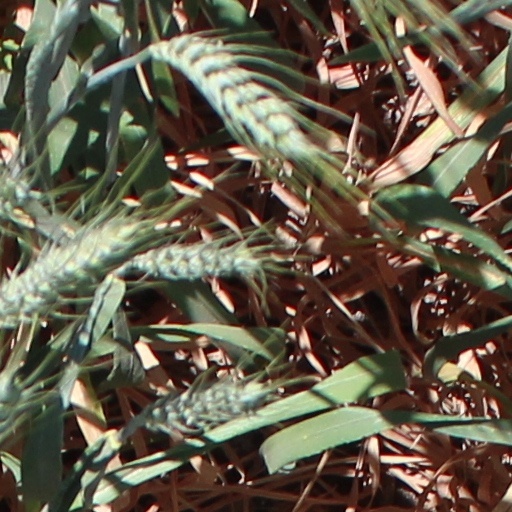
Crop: wheat